Pan Wenhua

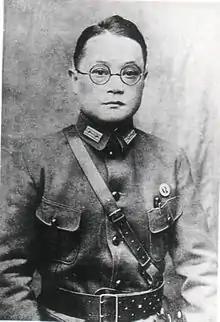
Pan Wenhua

Pan Wenhua (16 October 1886 – 16 November 1950), courtesy name Zhongsan (仲三) was a Kuomintang general from Sichuan.